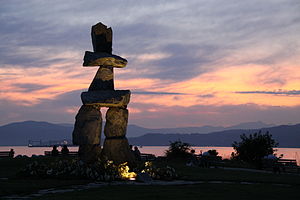
Vancouver / Demografi
Inukshuk, et symbol på Canadas First Nation-folk
Vancouver er en by i provinsen Britisk Columbia i Canada. En folkeoptælling i Canada i 2011 gjorde den til Canadas 8. største by. Greater Vancouver-området med omkring 2,4 millioner indbyggere er det tredjestørste byområde i Canada, efter Toronto og Montréal. Vancouver er en af de storbyer i Canada med størst sproglig og etnisk diversitet; 52 % af indbyggerne har et andet modersmål end engelsk. Vancouver ligger på 114 km² land, hvilket giver den en befolkningstæthed på omkring 5249 indbyggere pr. km². Dette gør byen til den 4. mest kompakte by i Nordamerika med mere end 250.000 indbyggere.